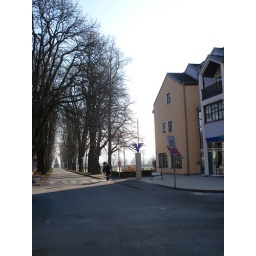
A tree lined street in town.